Sony α

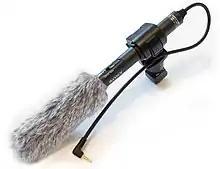
Sony ECM-CG50 shotgun microphone dedicated for video-capable α cameras

Vertical control grips were released for a number of α DSLRs and MILCs, with the exception of most recent entry-level DSLRs: α230, α330, α380, α290 and α390. The new α65 will also get no vertical grip. All the vertical grips are sold separately.